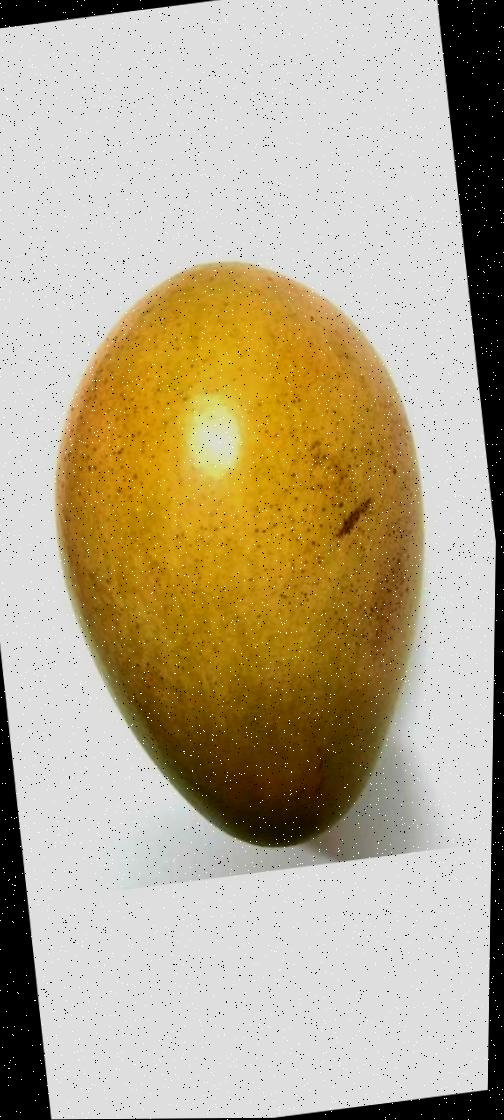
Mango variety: Shada